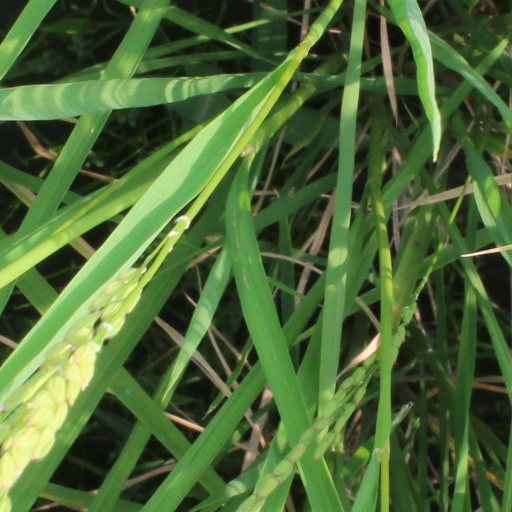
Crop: rice